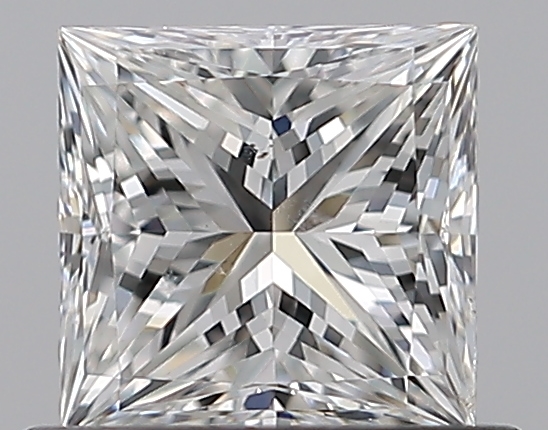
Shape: princess
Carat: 0.7
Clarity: SI1
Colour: G
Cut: EX
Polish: VG
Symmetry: VG
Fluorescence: N
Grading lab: GIA
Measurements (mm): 4.95 x 4.83 x 3.55